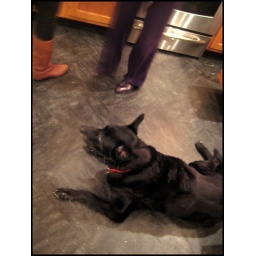
a helpful dog sits in the middle of the kitchen